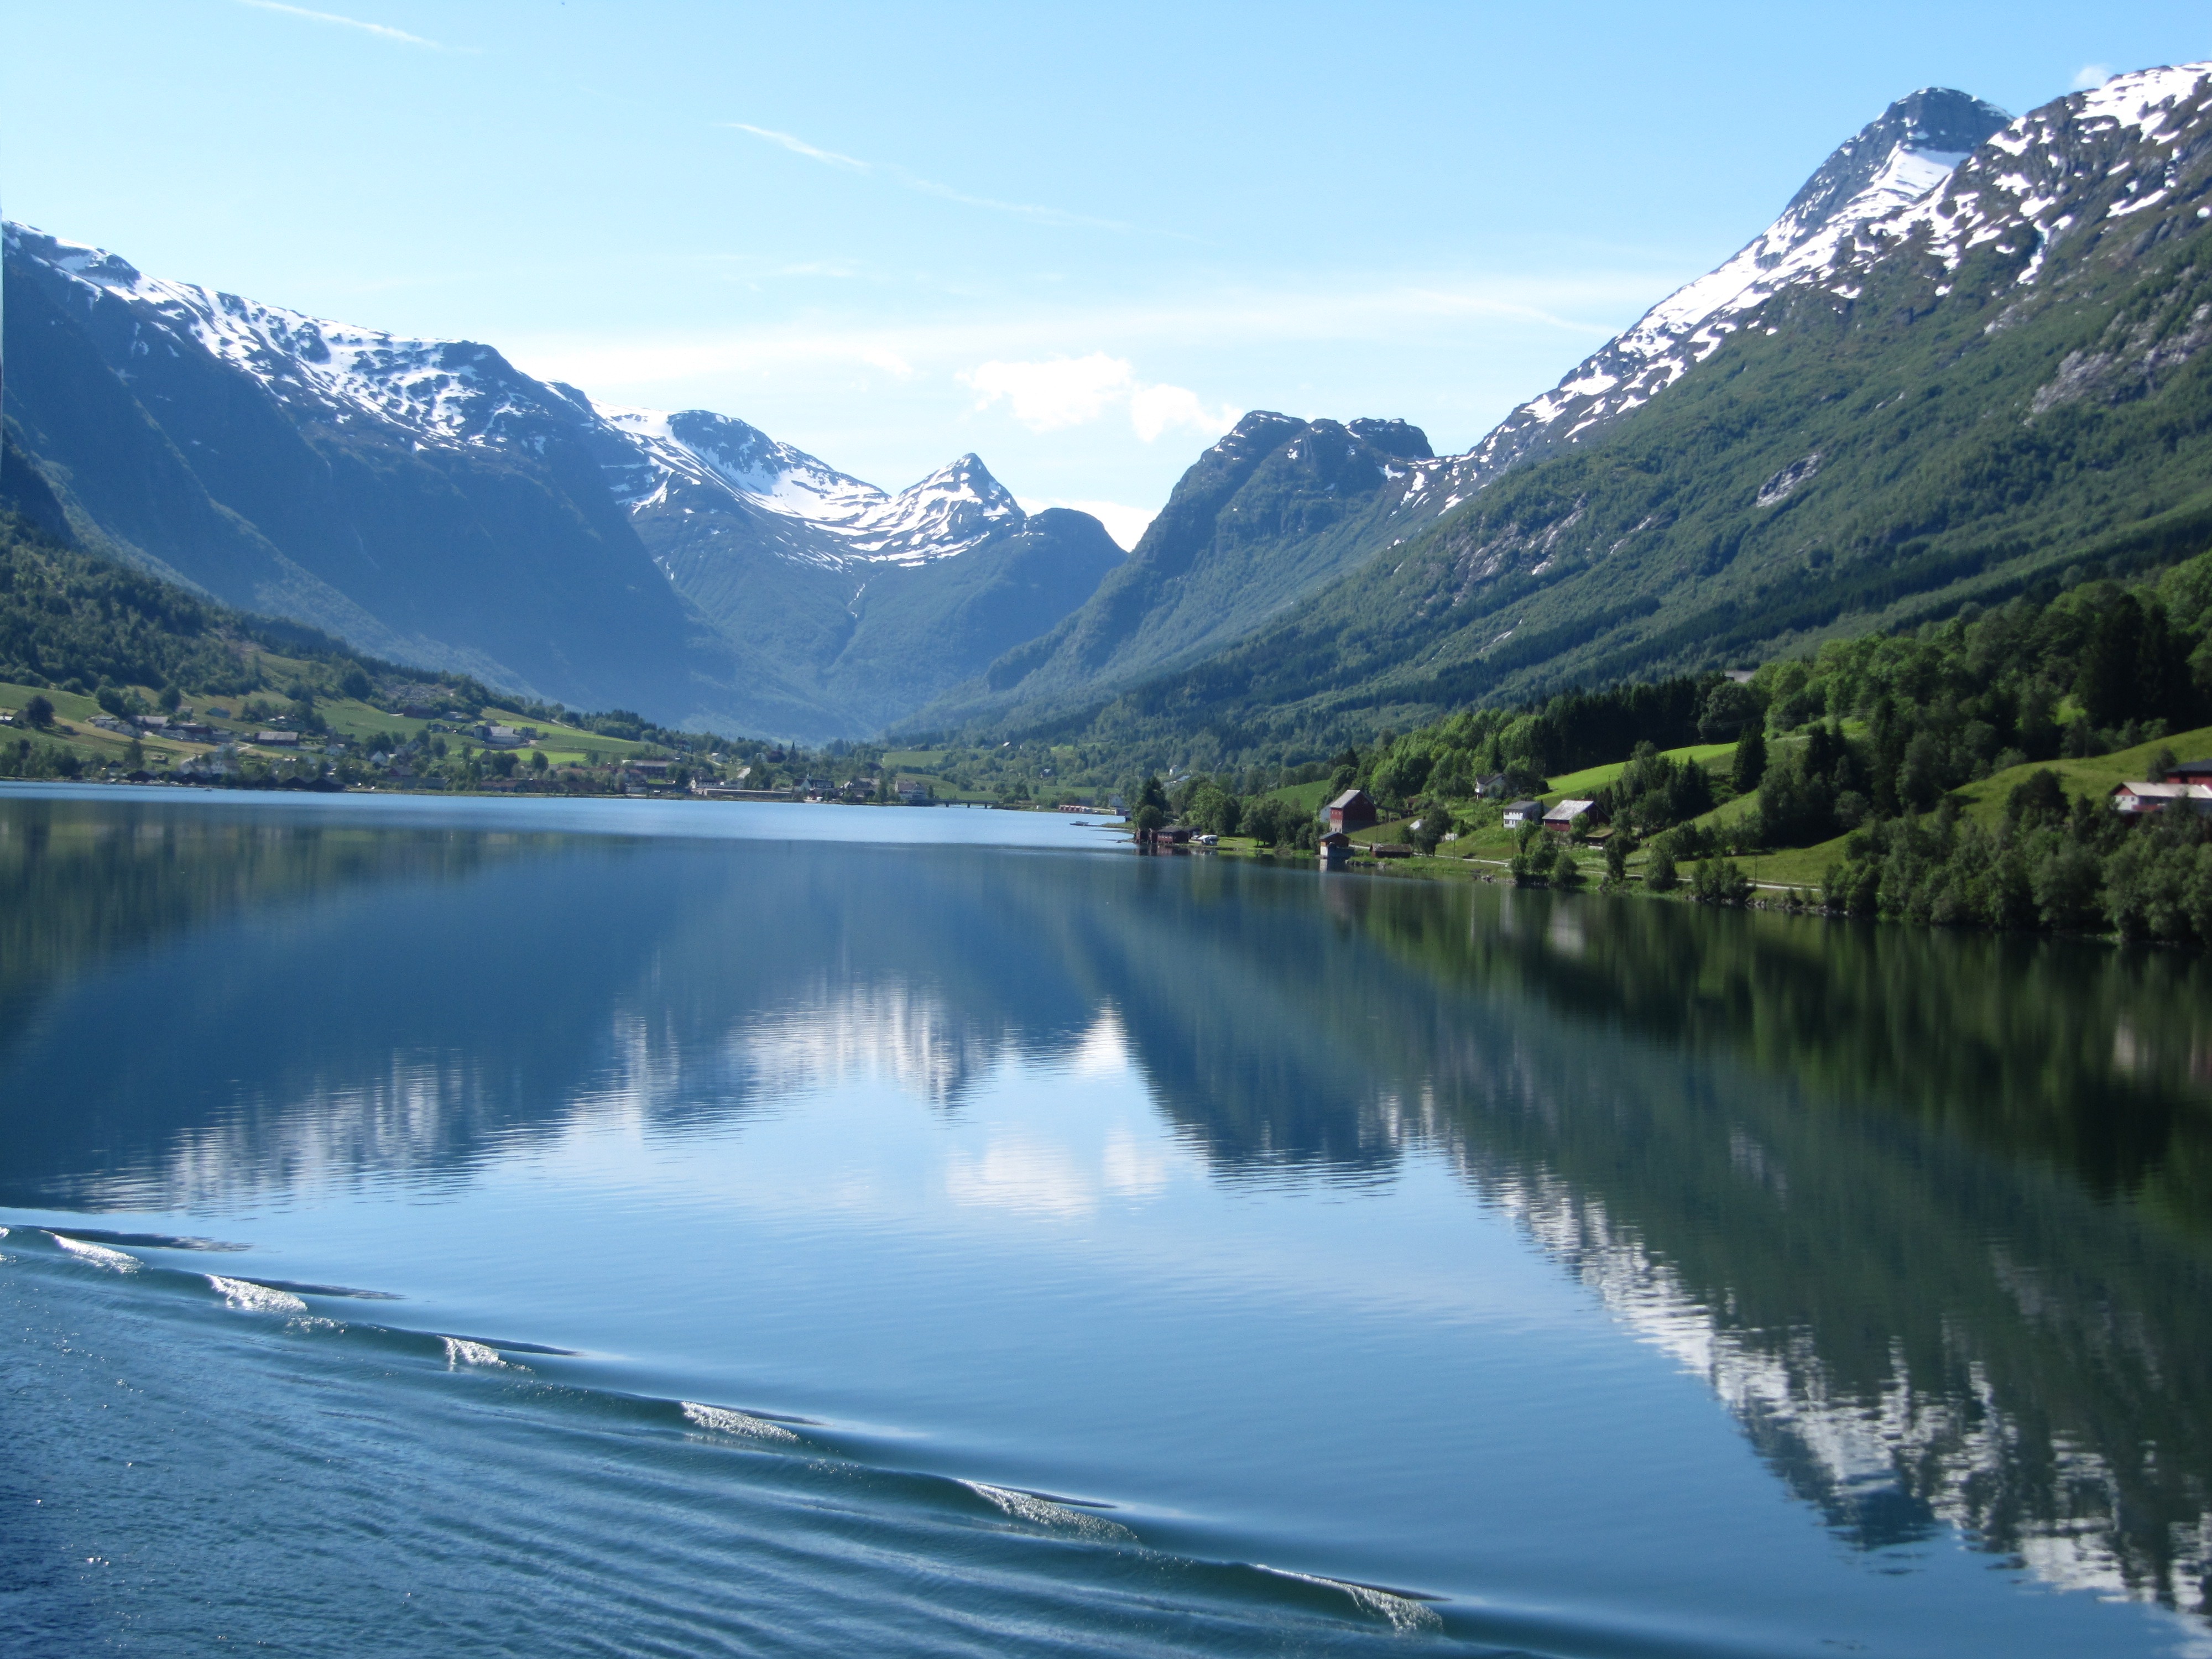
landscape, nature, mountain, lake, mountain range, reflection, fjord, reservoir, body of water, cruise, alps, reflections, beautiful, loch, norway, norwegian, landform, tarn, mountainous landforms, glacial landform